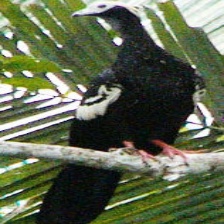
Species: BLUE THROATED PIPING GUAN
Scientific name: PIPILE CUMANENSIS